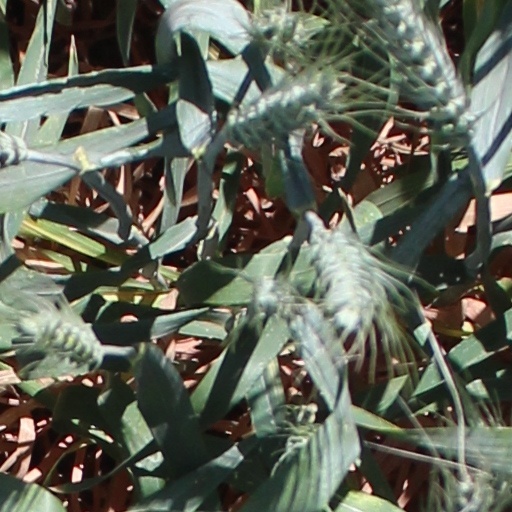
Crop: wheat